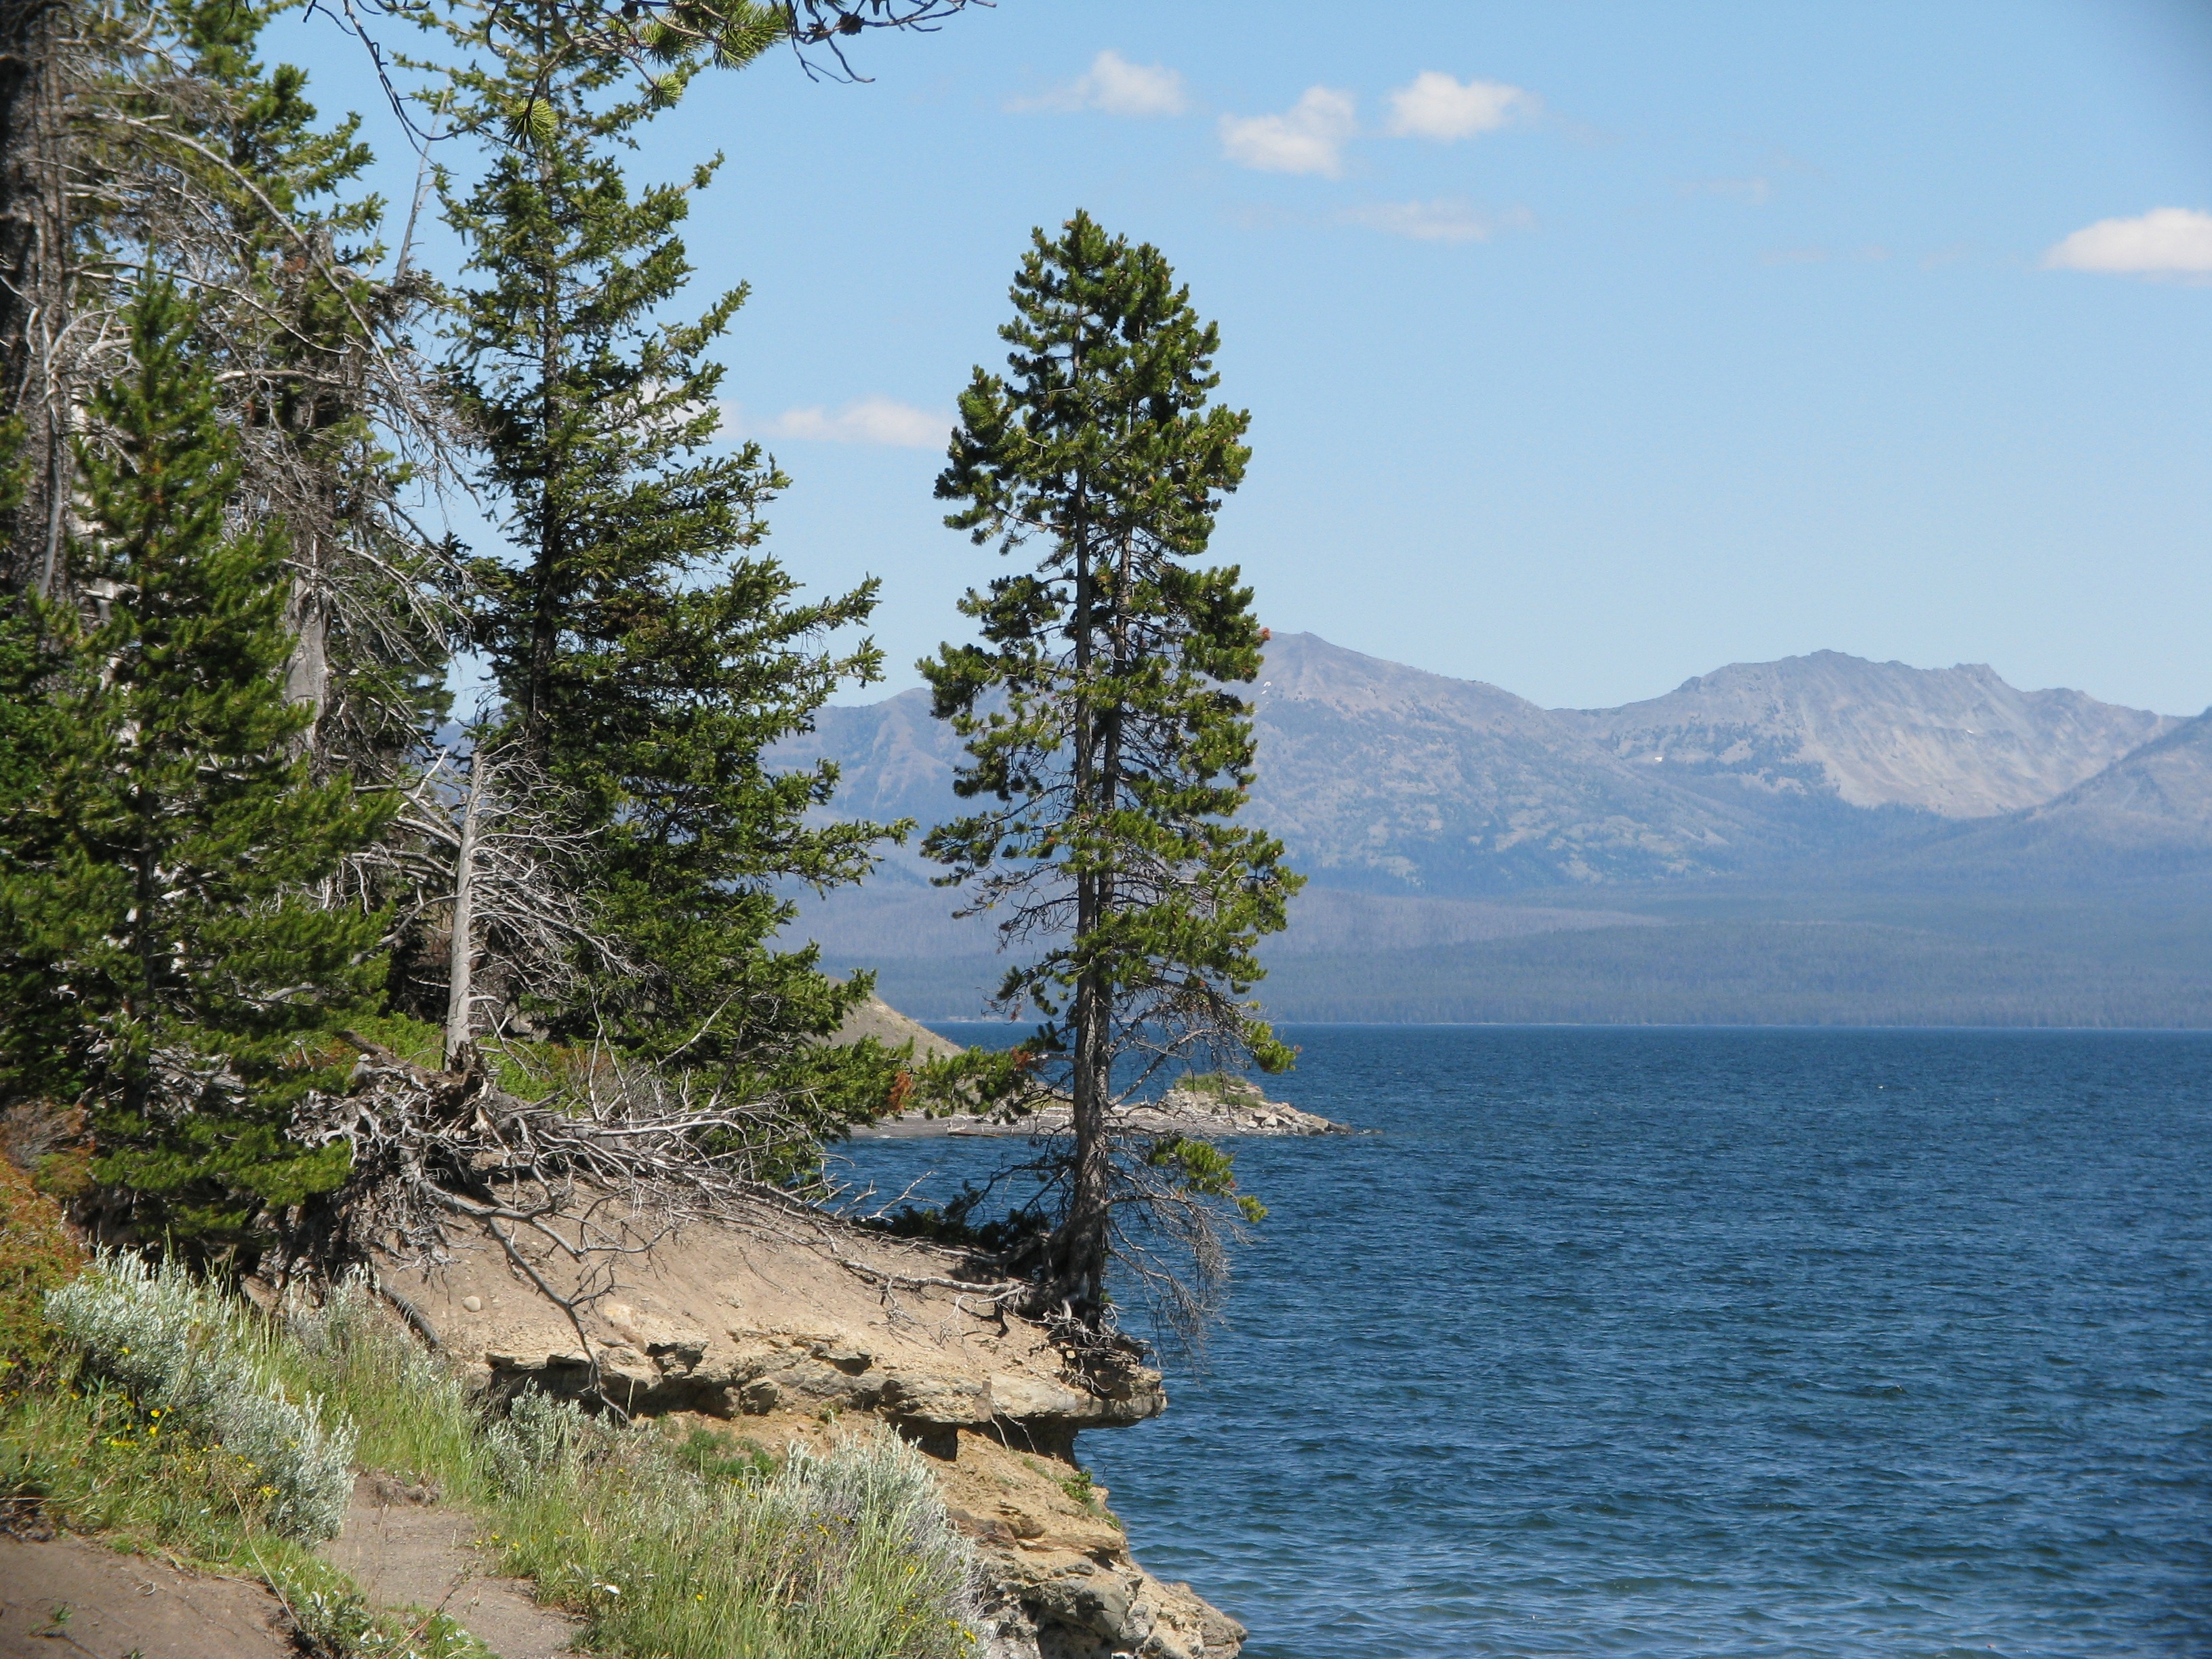
landscape, tree, water, nature, outdoor, wilderness, mountain, trail, lake, land, cliff, wild, environment, scenic, natural, scenery, terrain, ridge, body of water, wyoming, ecosystem, yellowstone national park